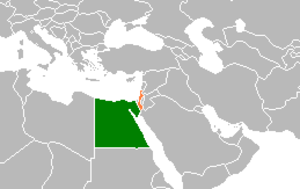
Les relations entre l'Égypte et Israël sont des relations internationales s'exerçant entre la République arabe d'Égypte et l'État d'Israël. L'état de guerre entre les deux pays qui remonte à la guerre israélo-arabe de 1948-1949 s'est achevé en 1979 avec la signature du traité de paix israélo-égyptien, un an après les accords de Camp David.